Guards Armoured Division

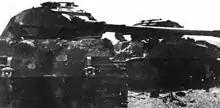
A Tiger II tank of the 503rd Heavy Tank Battalion, and the Sherman tank that knocked it out by ramming, July 1944.

The Guards Armoured Division landed in Normandy at the end of June, and went into battle around Carpiquet Airfield soon after, with the infantry of the 32nd Guards Brigade skirmishing with the 12th SS "Hitlerjugend". However this was only to last a couple of weeks before the armour arrived and the division was deployed further south to participate in Operation Goodwood.